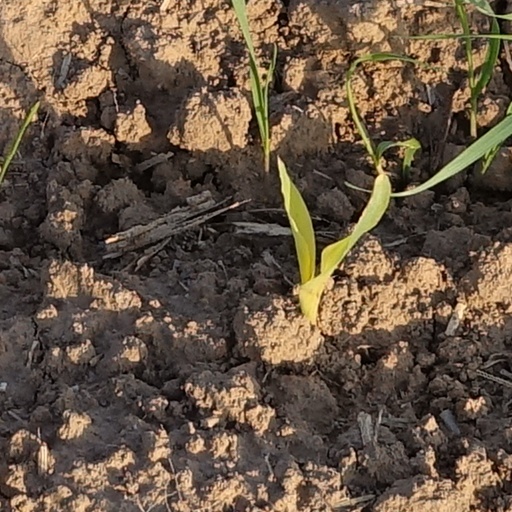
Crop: wheat